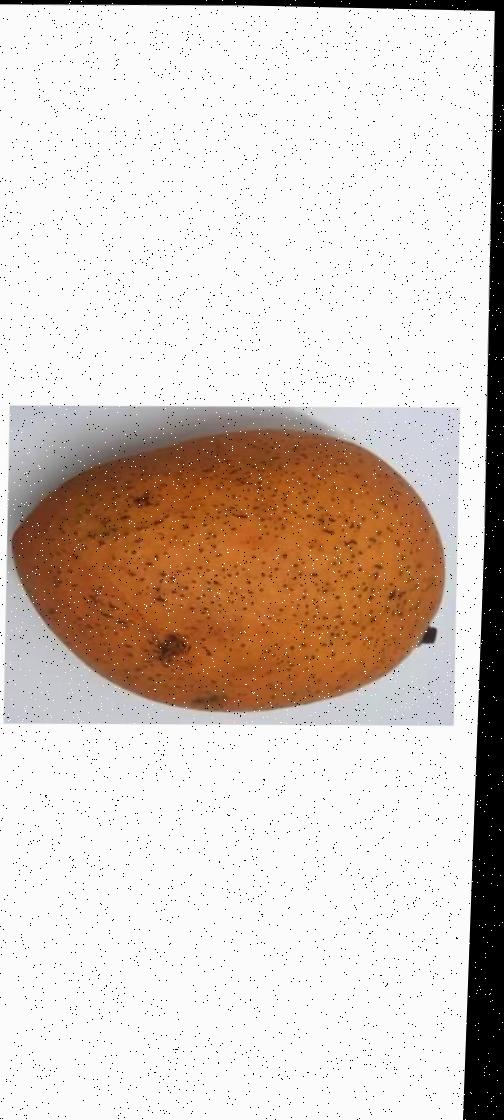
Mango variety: Ashshina Classic